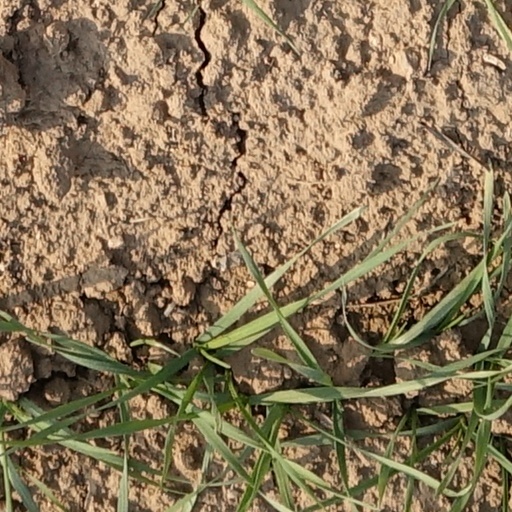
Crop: wheat